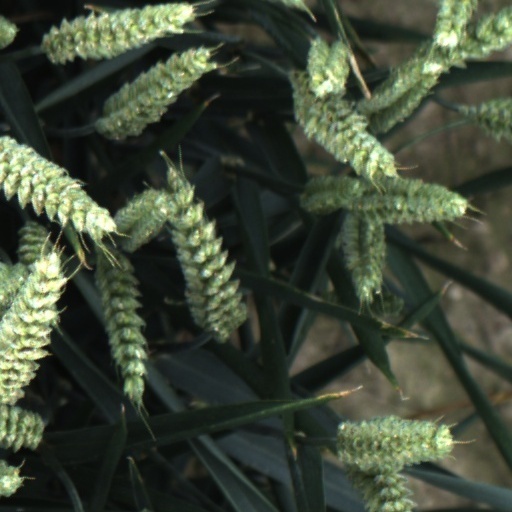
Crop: wheat